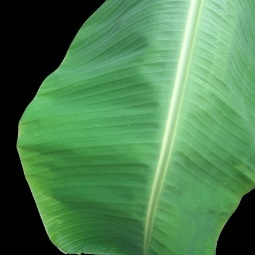
Label: Zinc